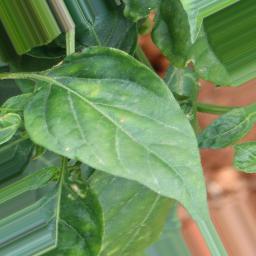
Label: nutritional